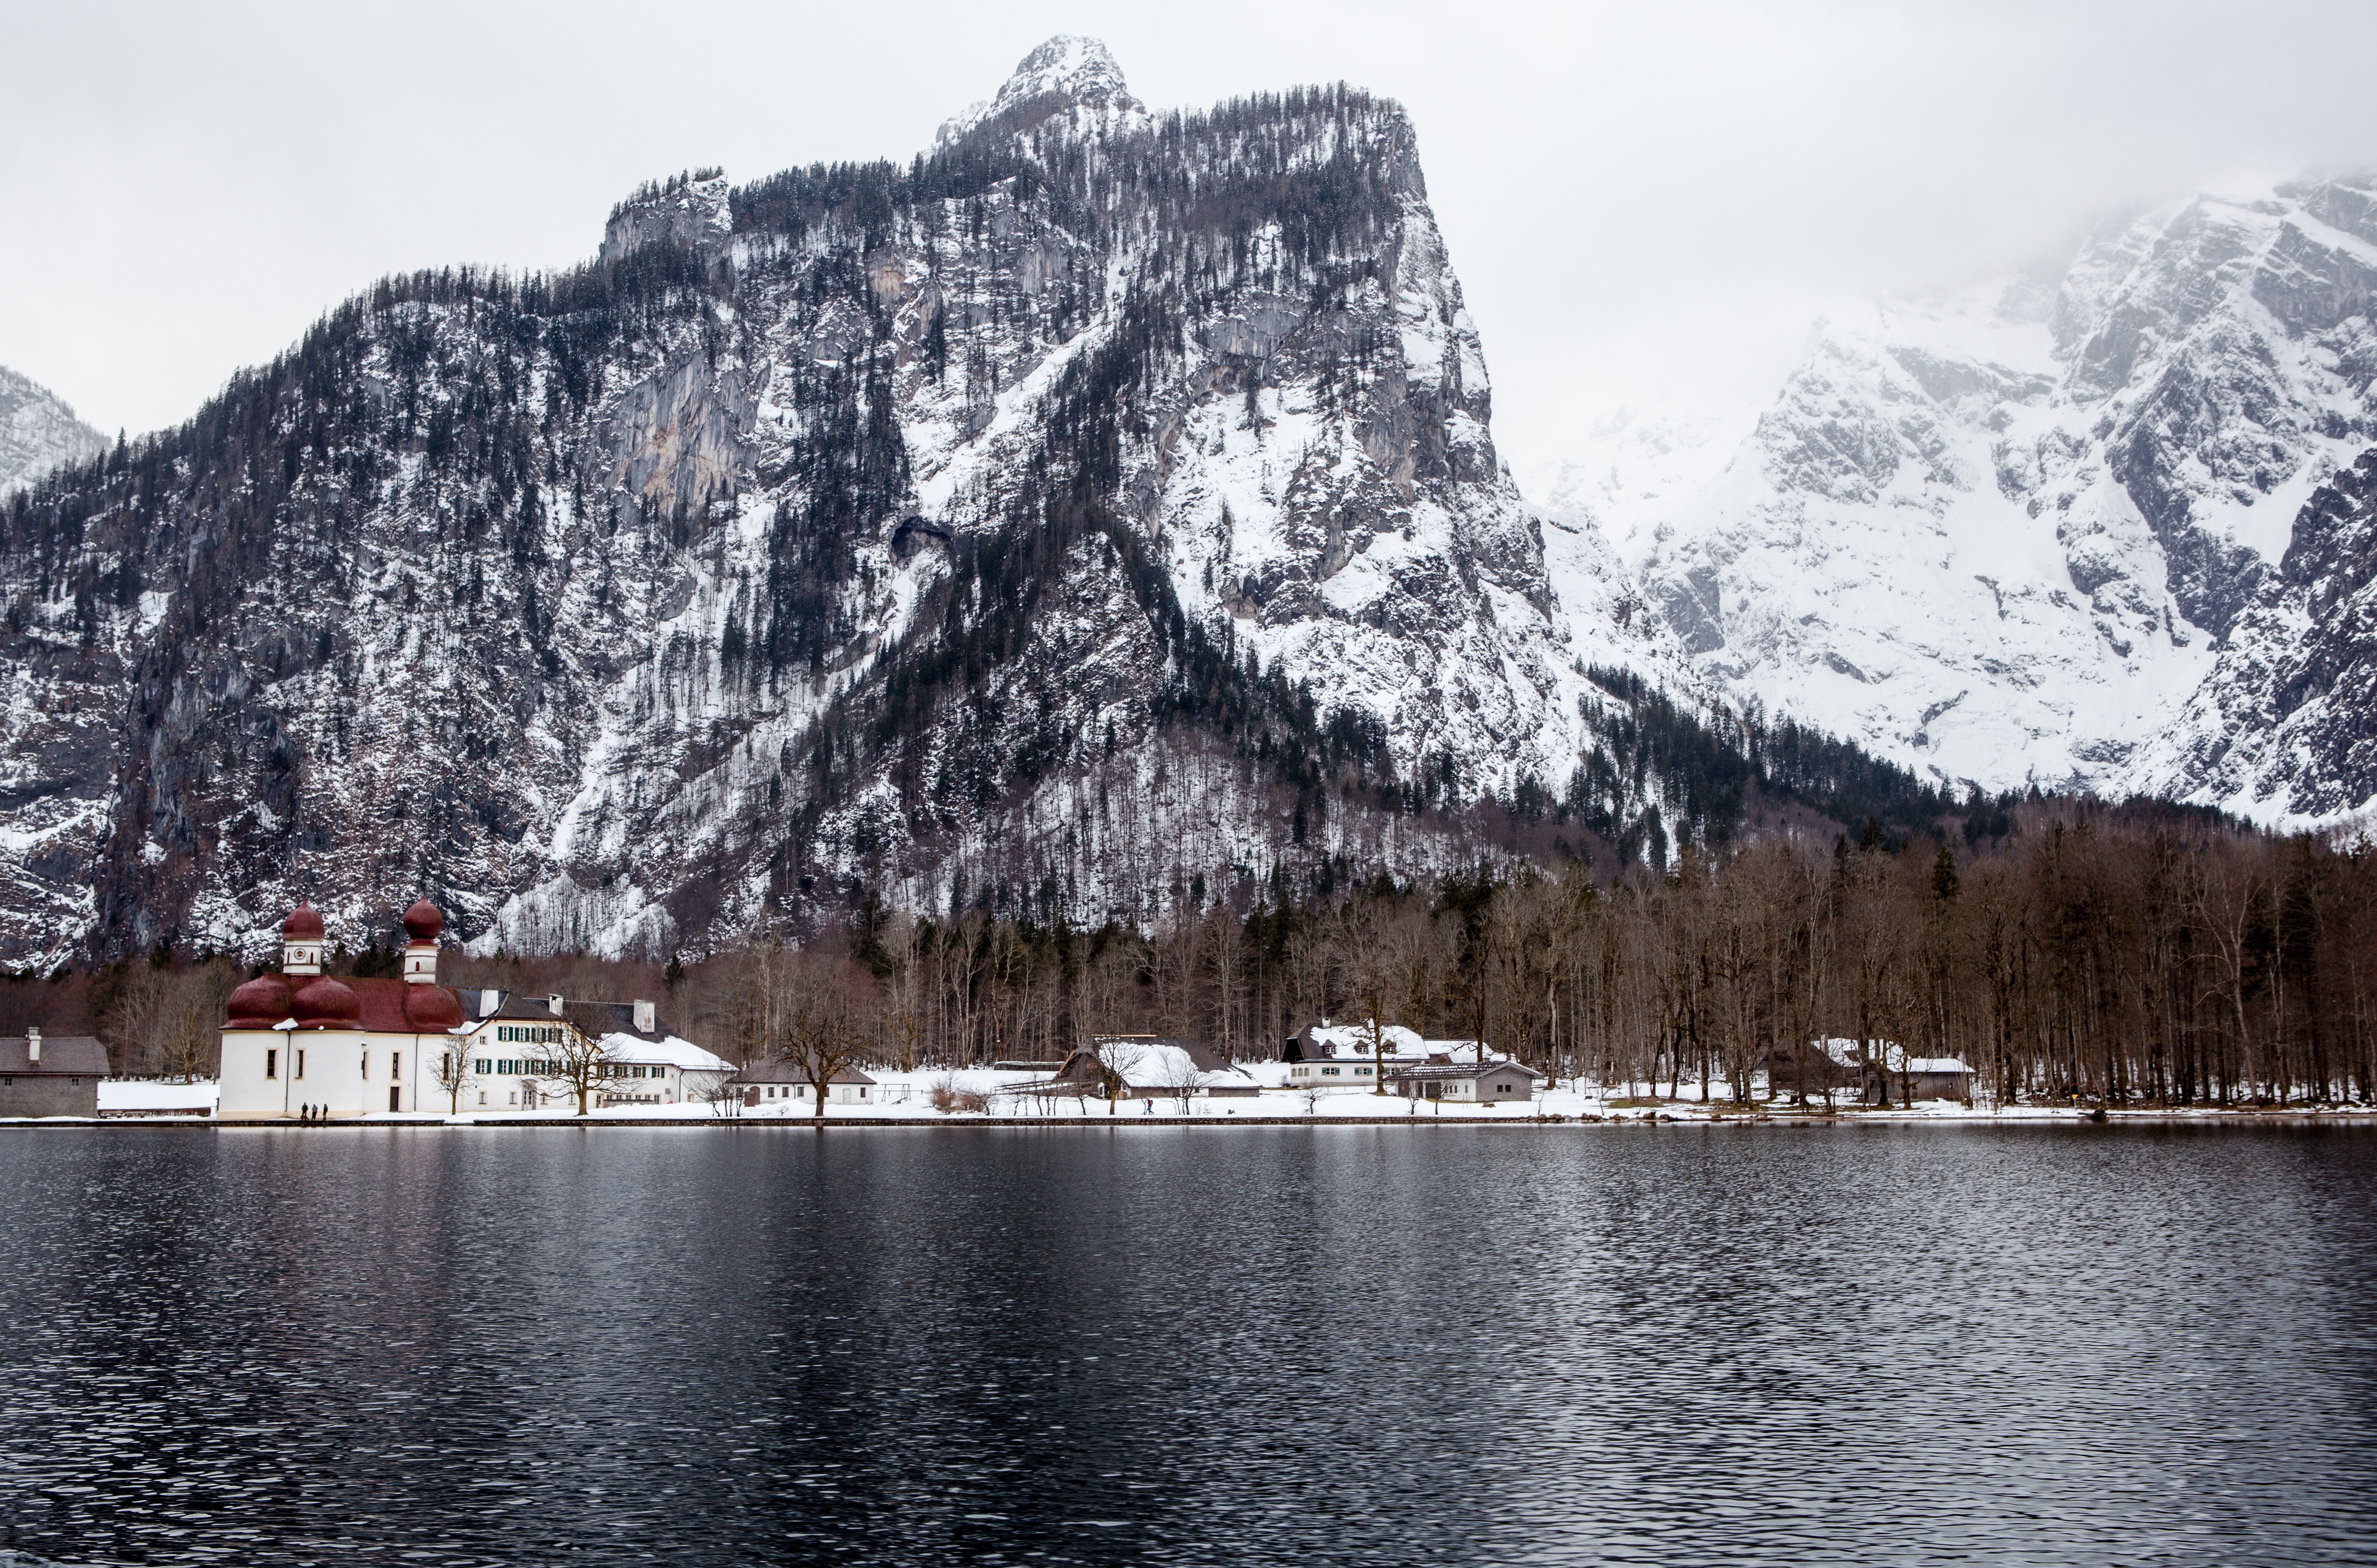
landscape, mountain, snow, winter, lake, mountain range, reflection, fjord, austria, alps, loch, landform, k nigsee, mountainous landforms, glacial landform